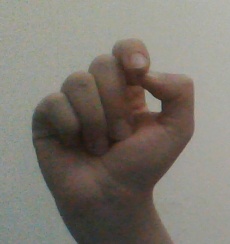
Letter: fa